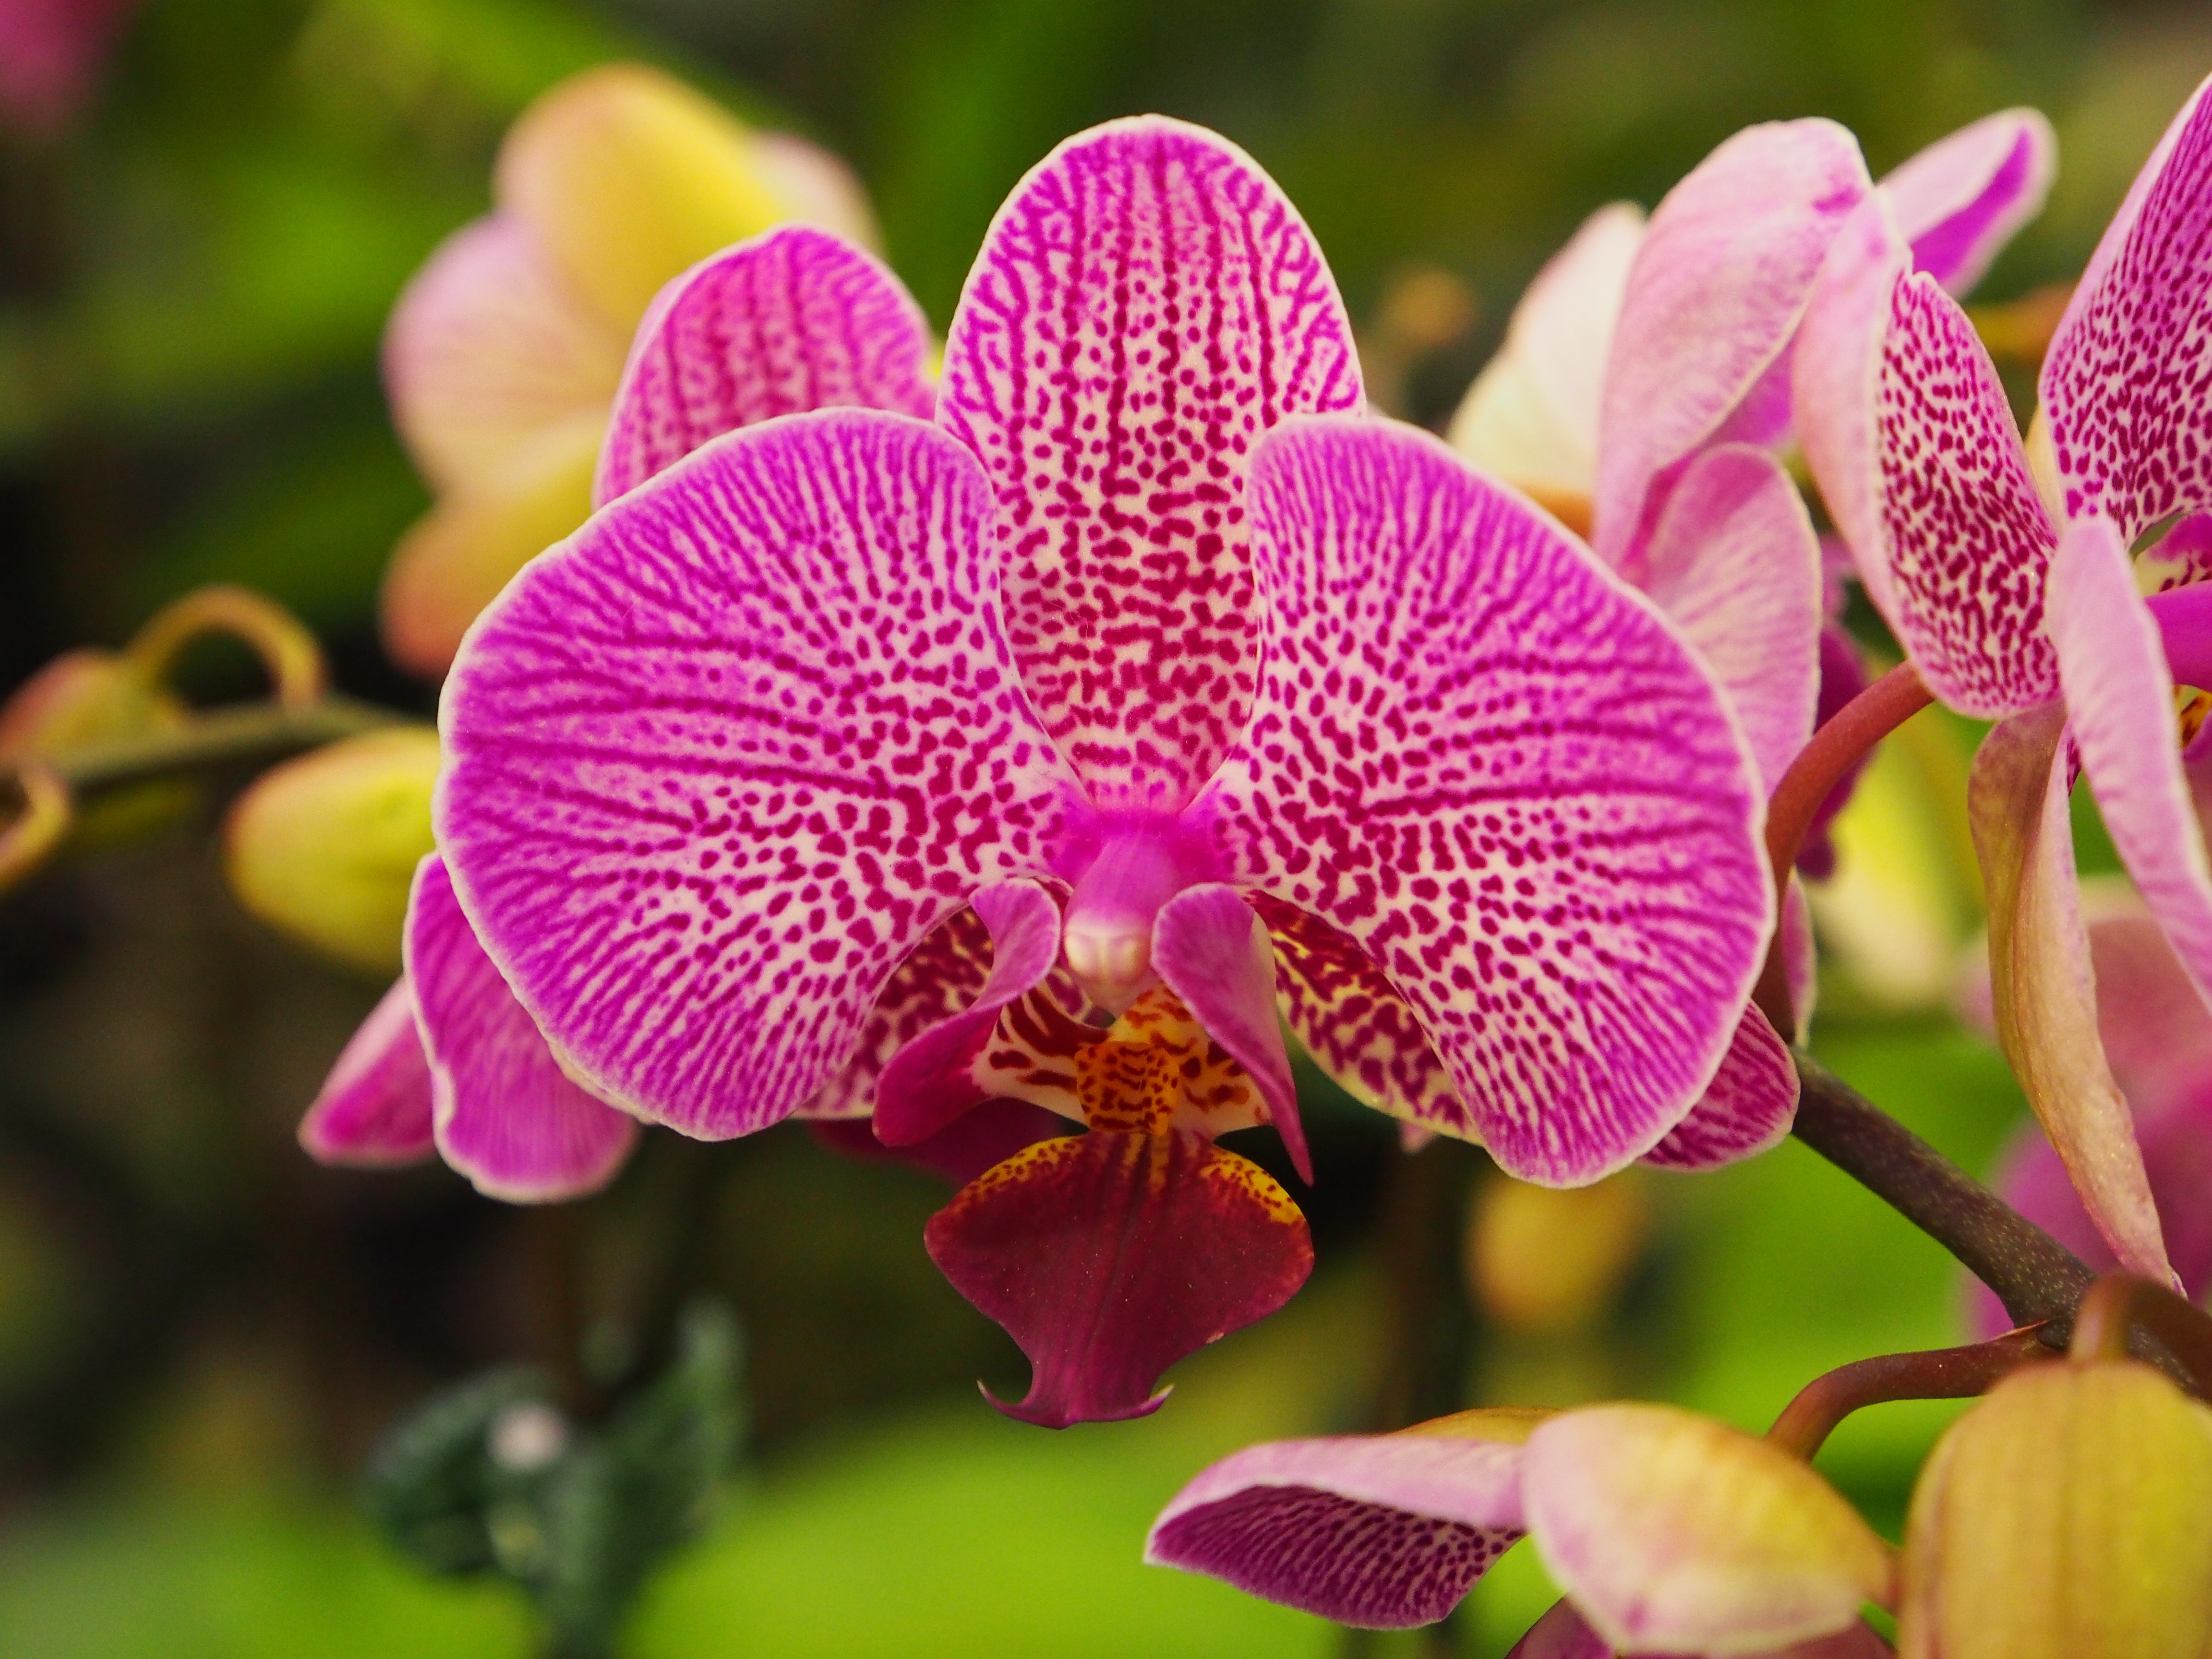
blossom, plant, flower, purple, petal, botany, flora, orchid, wildflower, pastel, macro photography, flowering plant, butterfly the falkland islands, net wen, land plant, moth orchid